Timeline of the Egyptian revolution of 2011

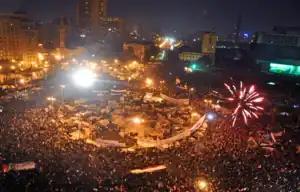
Celebrations in Cairo's Tahrir Square on 11 February 2011 after Mubarak's resignation

The following chronological summary of major events took place during the 2011 Egyptian revolution right up to Hosni Mubarak's resignation as the fourth President of Egypt on 11 February 2011.